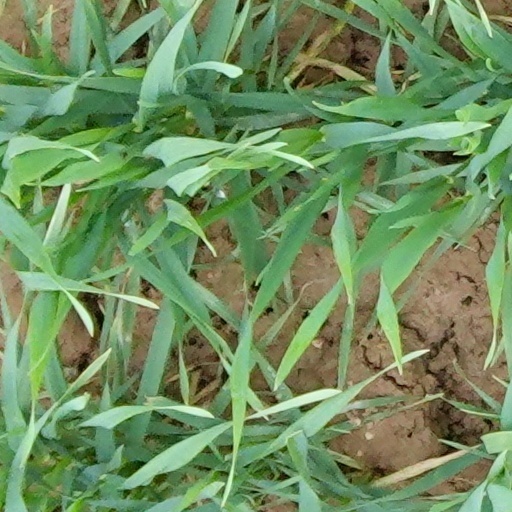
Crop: wheat